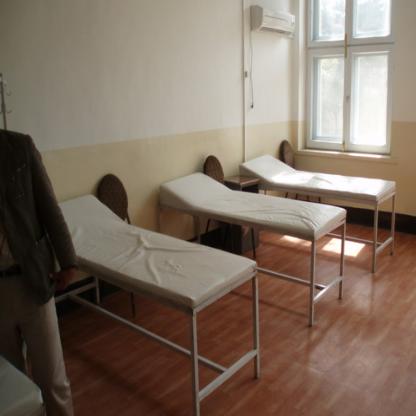
Scene: Indoor